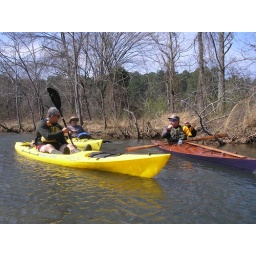
Coy Boy in foreground, Phillip in the other yellow yak, Jeff in wooden Loon. Honeycomb Creek 3-7-09 Photo by Steve